Alexander Worthy Clerk

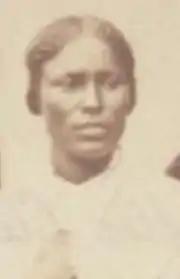
Pauline Hesse, Aburi, Gold Coast, c. 1861

On 30 August 1848, Clerk married Pauline Hesse (born 3 May 1831) of "Osu Amantra", the daughter of a Euro-Ga merchant, Herman Hesse of the Hesse family and a Ga-Dangme woman, Charlotte Lamiorkai, who hailed from a trading family at Shai Hills. Pauline Hesse's paternal grandfather, Dr. Lebrecht Wilhelm Hesse, was an eighteenth-century Danish physician of German ethnicity. Hesse-Clerk was Basel Mission-trained and educated at the Danish language "Christiansborg Castle School" in Osu. One of her schoolteachers was Catherine Mulgrave, the Basel Mission's first woman educator on the Gold Coast. Hesse's schoolmates included her sisters, Mary (Mrs. Richter), Wilhelmina (Mrs. Briandt), Regina (1832 –1898), a teacher who later married Hermann Ludwig Rottmann, the first Basel missionary-trader in Christiansborg and the founder of the Basel Mission Trading Company. Her brother, William Hesse (1834 –1920) was Basel Mission pastor. Another schoolmate was the historian and minister, Carl Christian Reindorf (1834 –1917), whose seminal book, "The History of the Gold Coast and Asante," was published in 1895. The Christiansborg Castle School, opened in 1722, was very similar to the "Cape Coast Castle School" established by the Anglican vicar, the Reverend Thompson and the Society for the Propagation of the Gospel in Foreign Parts (SPG) affiliated to the Church of England Danish was the medium of instruction at the Christiansborg School. The castle schools were established by the European Governors to baptise and primarily educate the male Euro-African mulatto children of European men and Gold Coast African women for eventual employment as administrative assistants and soldiers in the colonial civil service. Later on, Hesse-Clerk became a small business owner and a commercial trader. As a result of the 1854 bombardment of Osu and the ensuing forced displacement of its residents, a brother-in-law of Clerk, John Hesse, relocated to Akropong as a domestic refugee and engaged in petty trading together with other Ga-Dangme traders who had also fled the bombing. Due to her upbringing, education and occupation as a trader, Pauline Hesse was multilingual, speaking Gã, Akuapem Twi, English, Danish and German.